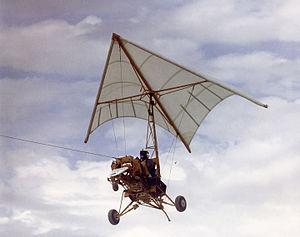
Les ailes Rogallo sont des ailes volantes simples et peu coûteuses avec de remarquables propriétés. Elles sont souvent vues dans les kits de jouets, mais ont été utilisées pour construire des cerfs-volants, des parachutes, des deltaplanes et des ULM.